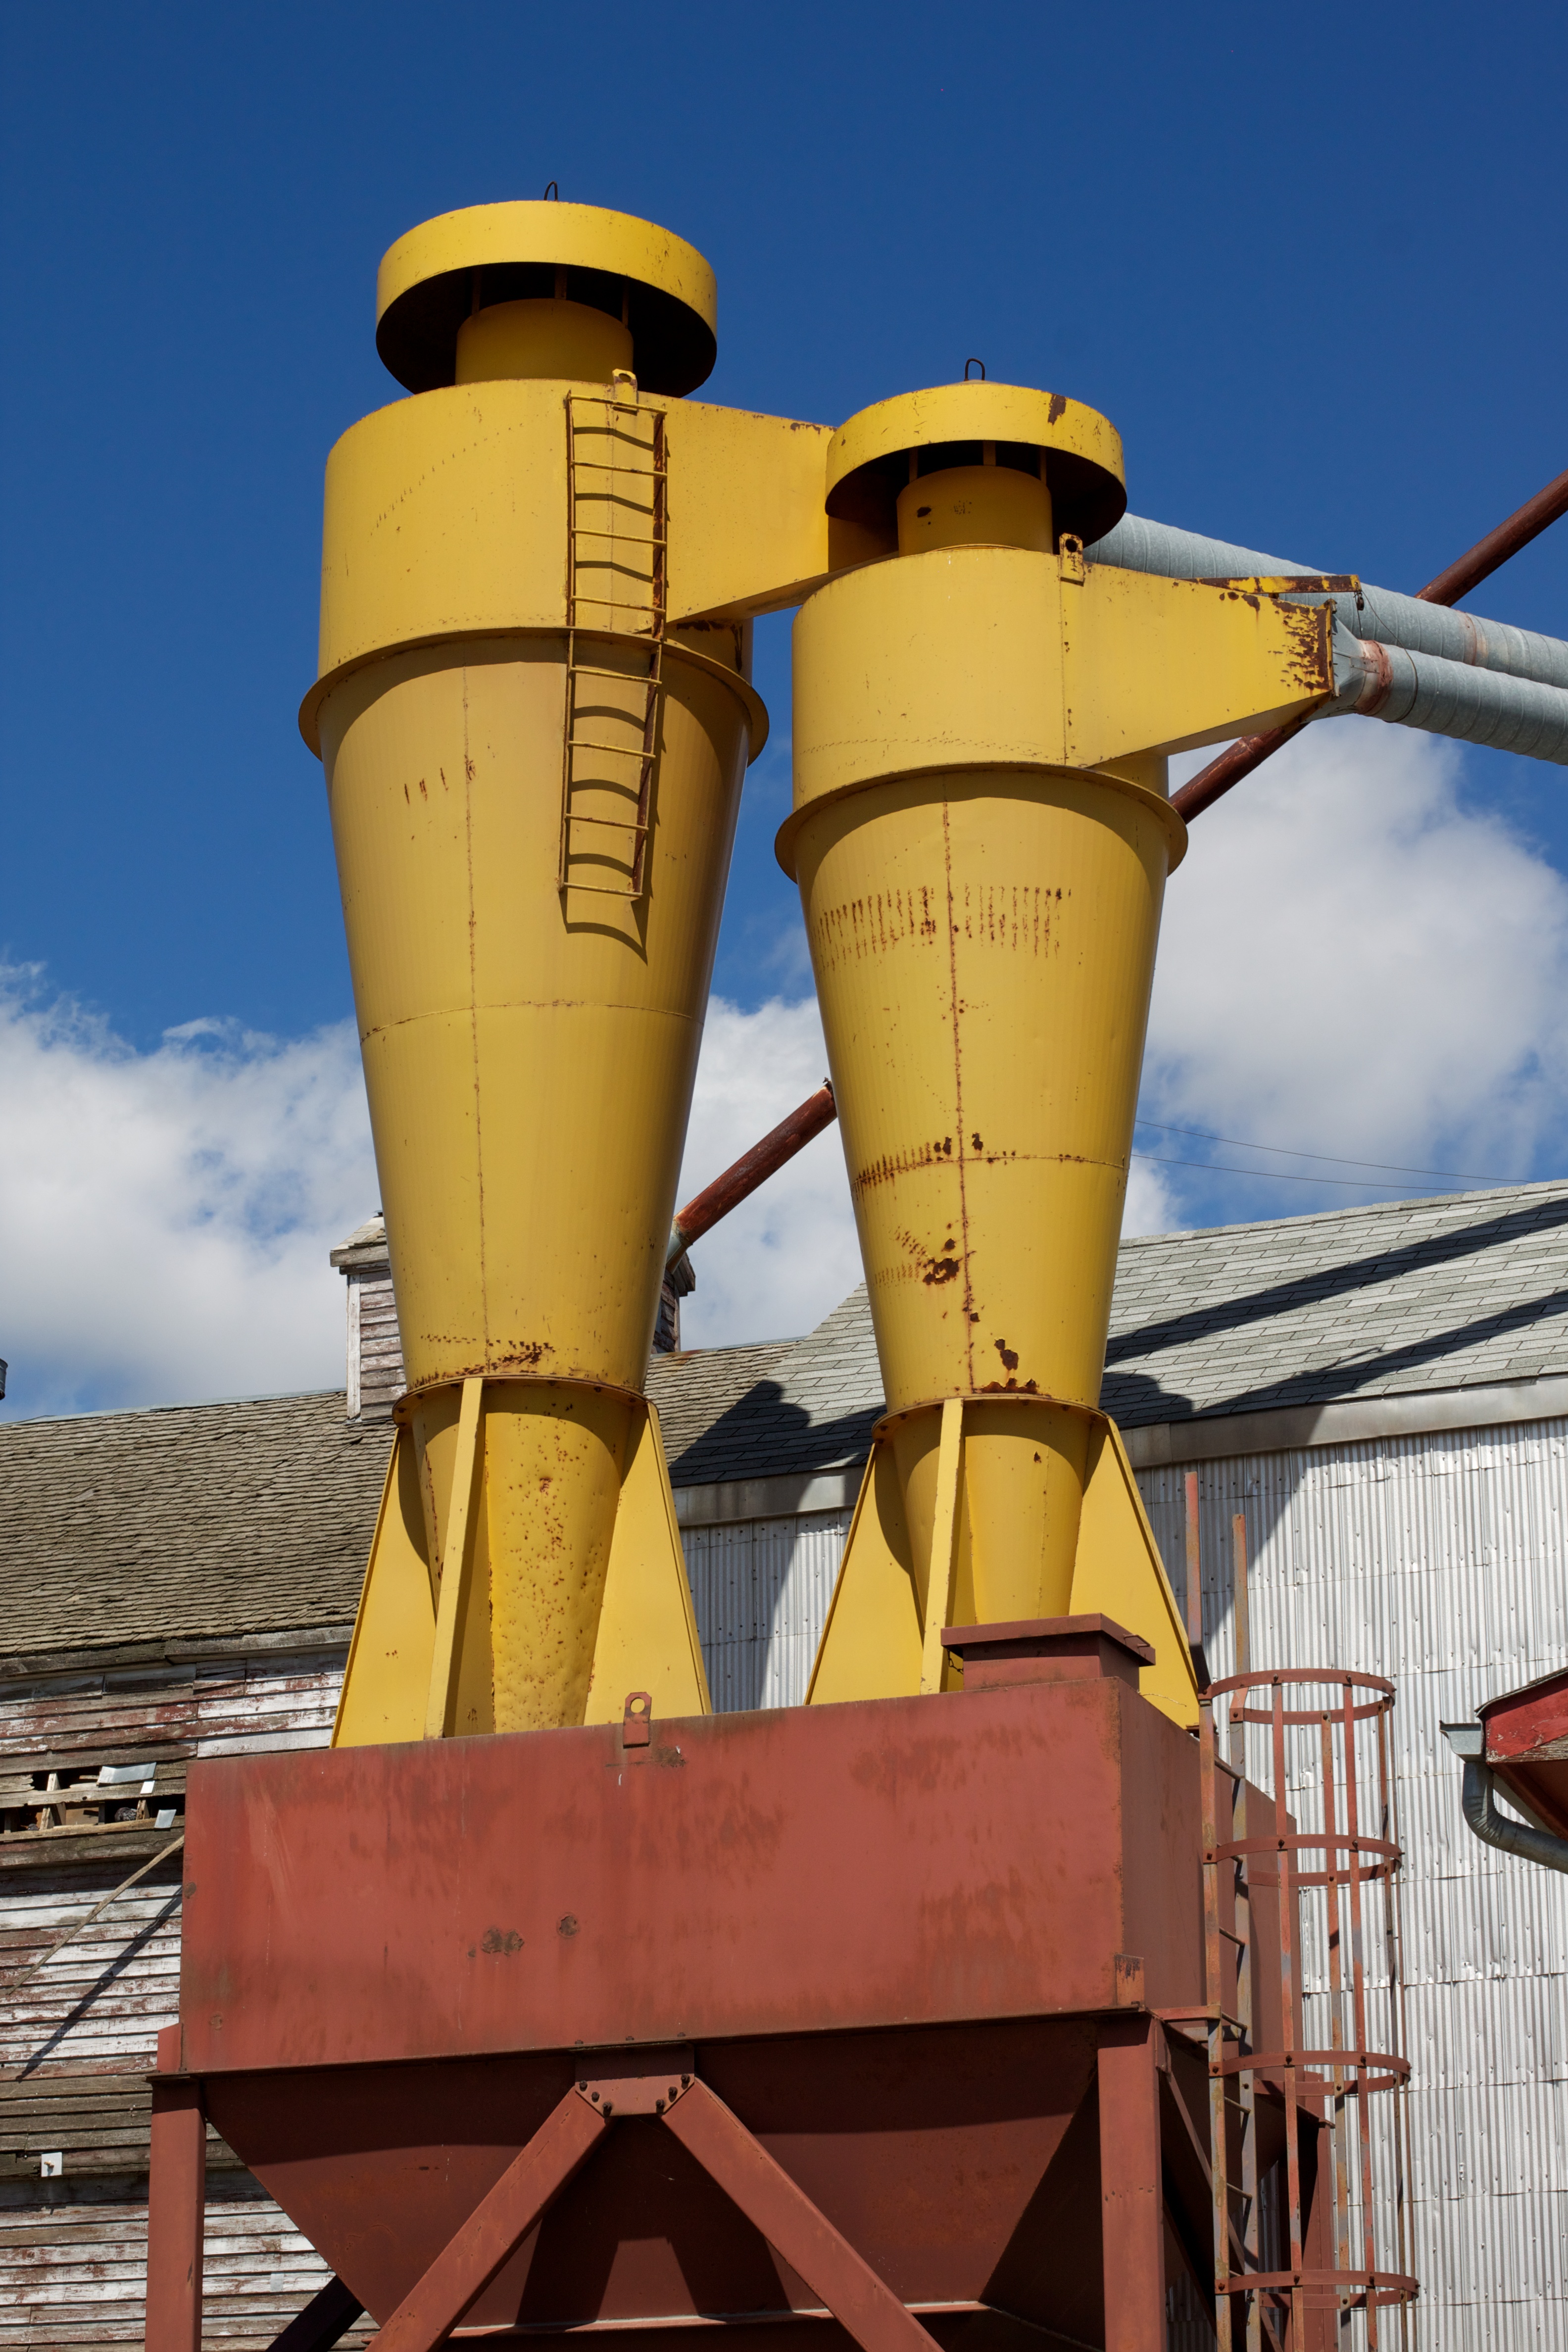
vehicle, mast, industry, energy, odyssey, construction equipment